AMC Rebel

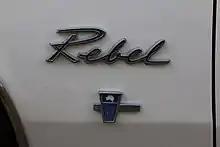
The standard AMI badge replaced U.S. trim level badging on all Australian-built Rebels

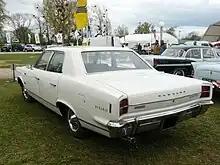
1967 Renault Rambler Rebel sedan

Australian Motor Industries (AMI) in Port Melbourne, Victoria had been assembling AMC vehicles since 1960. Rebel four-door sedans and station wagons were assembled from Semi-Knock-Down (SKD) imported to Australia. The cars had right-hand drive (RHD) and were partially built with the engine, transmission, front suspension, rear axle, and doors installed in Kenosha, Wisconsin. Other parts were boxed and shipped inside the car for the final assembly in Australia.